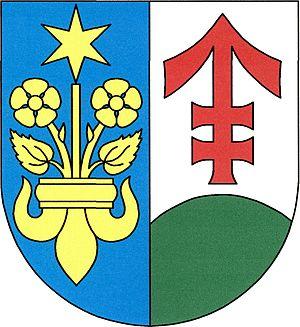
Záchlumí est une commune du district de Tachov, dans la région de Plzeň, en République tchèque. Sa population s'élevait à 391 habitants en 2018.